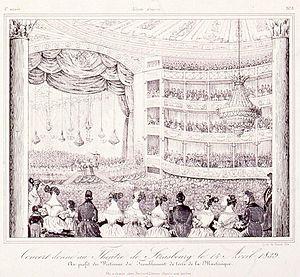
Concert donné au théâtre de Strasbourg le 14 avril 1839, au profit des victimes du tremblement de terre de la Martinique
Le séisme du 11 janvier 1839 survenu en mer au sud est de la Martinique est le second événement sismique le plus dévastateur enregistré dans les Îles du Vent, avec une intensité maximale estimée de IX sur l'échelle macrosismique MSK. Le chef-lieu, Fort Royal a été particulièrement touché. D'une durée de 40 secondes, les violentes secousses auraient provoqué la mort de 300 à 4 000 personnes ainsi que 28 975 blessés rien qu'en Martinique.